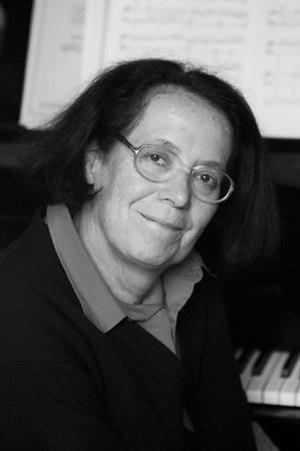
Michèle Boegner
Michèle Boegner, née le 12 août 1941 à Lyon, dans le Rhône, fille cadette du journaliste Philippe Boegner et petite-fille du pasteur Marc Boegner, est une pianiste française.